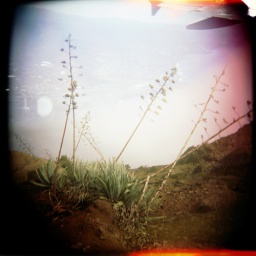
last photo in the Island & airplane window